Irish nationalism

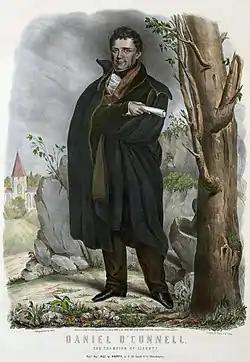
"Daniel O'Connell: The Champion of Liberty" poster published in Pennsylvania, 1847

Irish nationalism is a nationalist political movement which, in its broadest sense, asserts that the people of Ireland should govern Ireland as a sovereign state. Since the mid-19th century, Irish nationalism has largely taken the form of cultural nationalism based on the principles of national self-determination and popular sovereignty. Irish nationalists during the 18th, 19th, and 20th centuries such as the United Irishmen in the 1790s, Young Irelanders in the 1840s, the Fenian Brotherhood during the 1880s, Fianna Fáil in the 1920s, and Sinn Féin styled themselves in various ways after French left-wing radicalism and republicanism. Irish nationalism celebrates the culture of Ireland, especially the Irish language, literature, music, and sports. It grew more potent during the period in which all of Ireland was part of the United Kingdom, which led to most of the island gaining independence from the UK in 1922.